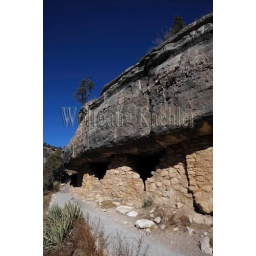
Usa, arizona, near flagstaff, walnut canyon national monument, canyon wall with sinagua dwellings from about 1100 ad